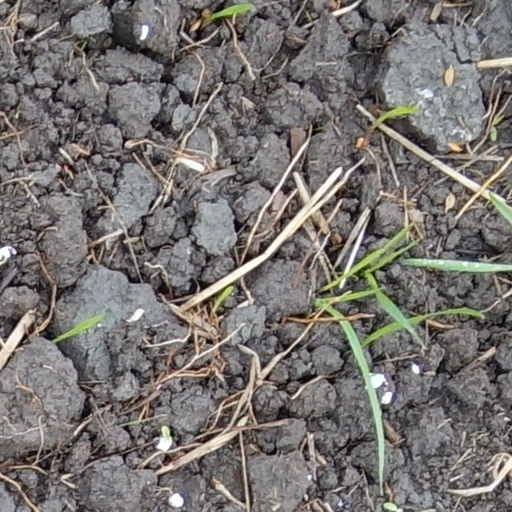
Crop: wheat